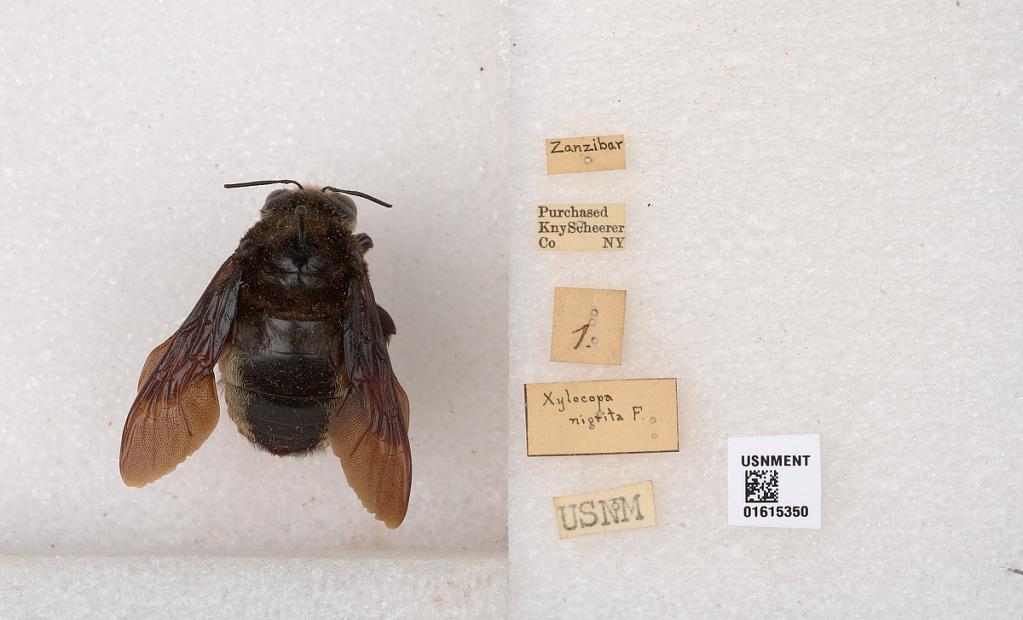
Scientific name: Xylocopa (Koptortosoma) nigrita (Fabricius)
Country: Tanzania
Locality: Zanzibar